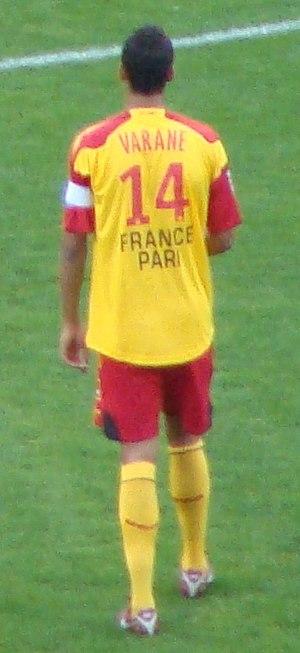
Raphaël Varane, né le 25 avril 1993 à Lille, est un footballeur international français, jouant au poste de défenseur central qui évolue actuellement en Liga au Real Madrid.
La saison 2010-2011 du Racing Club de Lens, qui a débuté officiellement le 7 août 2010 et s'est terminé le 29 mai 2011, est la deuxième saison consécutive du club dans l'élite du football français, assurée de le revoir le 27 avril 2010. Cette saison est aussi la cinquante-septième des lensois en première division, connue pour la première fois en 1937.